Arrondissements of the Deux-Sèvres department

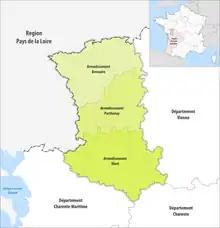
Map of arrondissements of the Deux-Sèvres department.

The 3 arrondissements of the Deux-Sèvres department are: